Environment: real
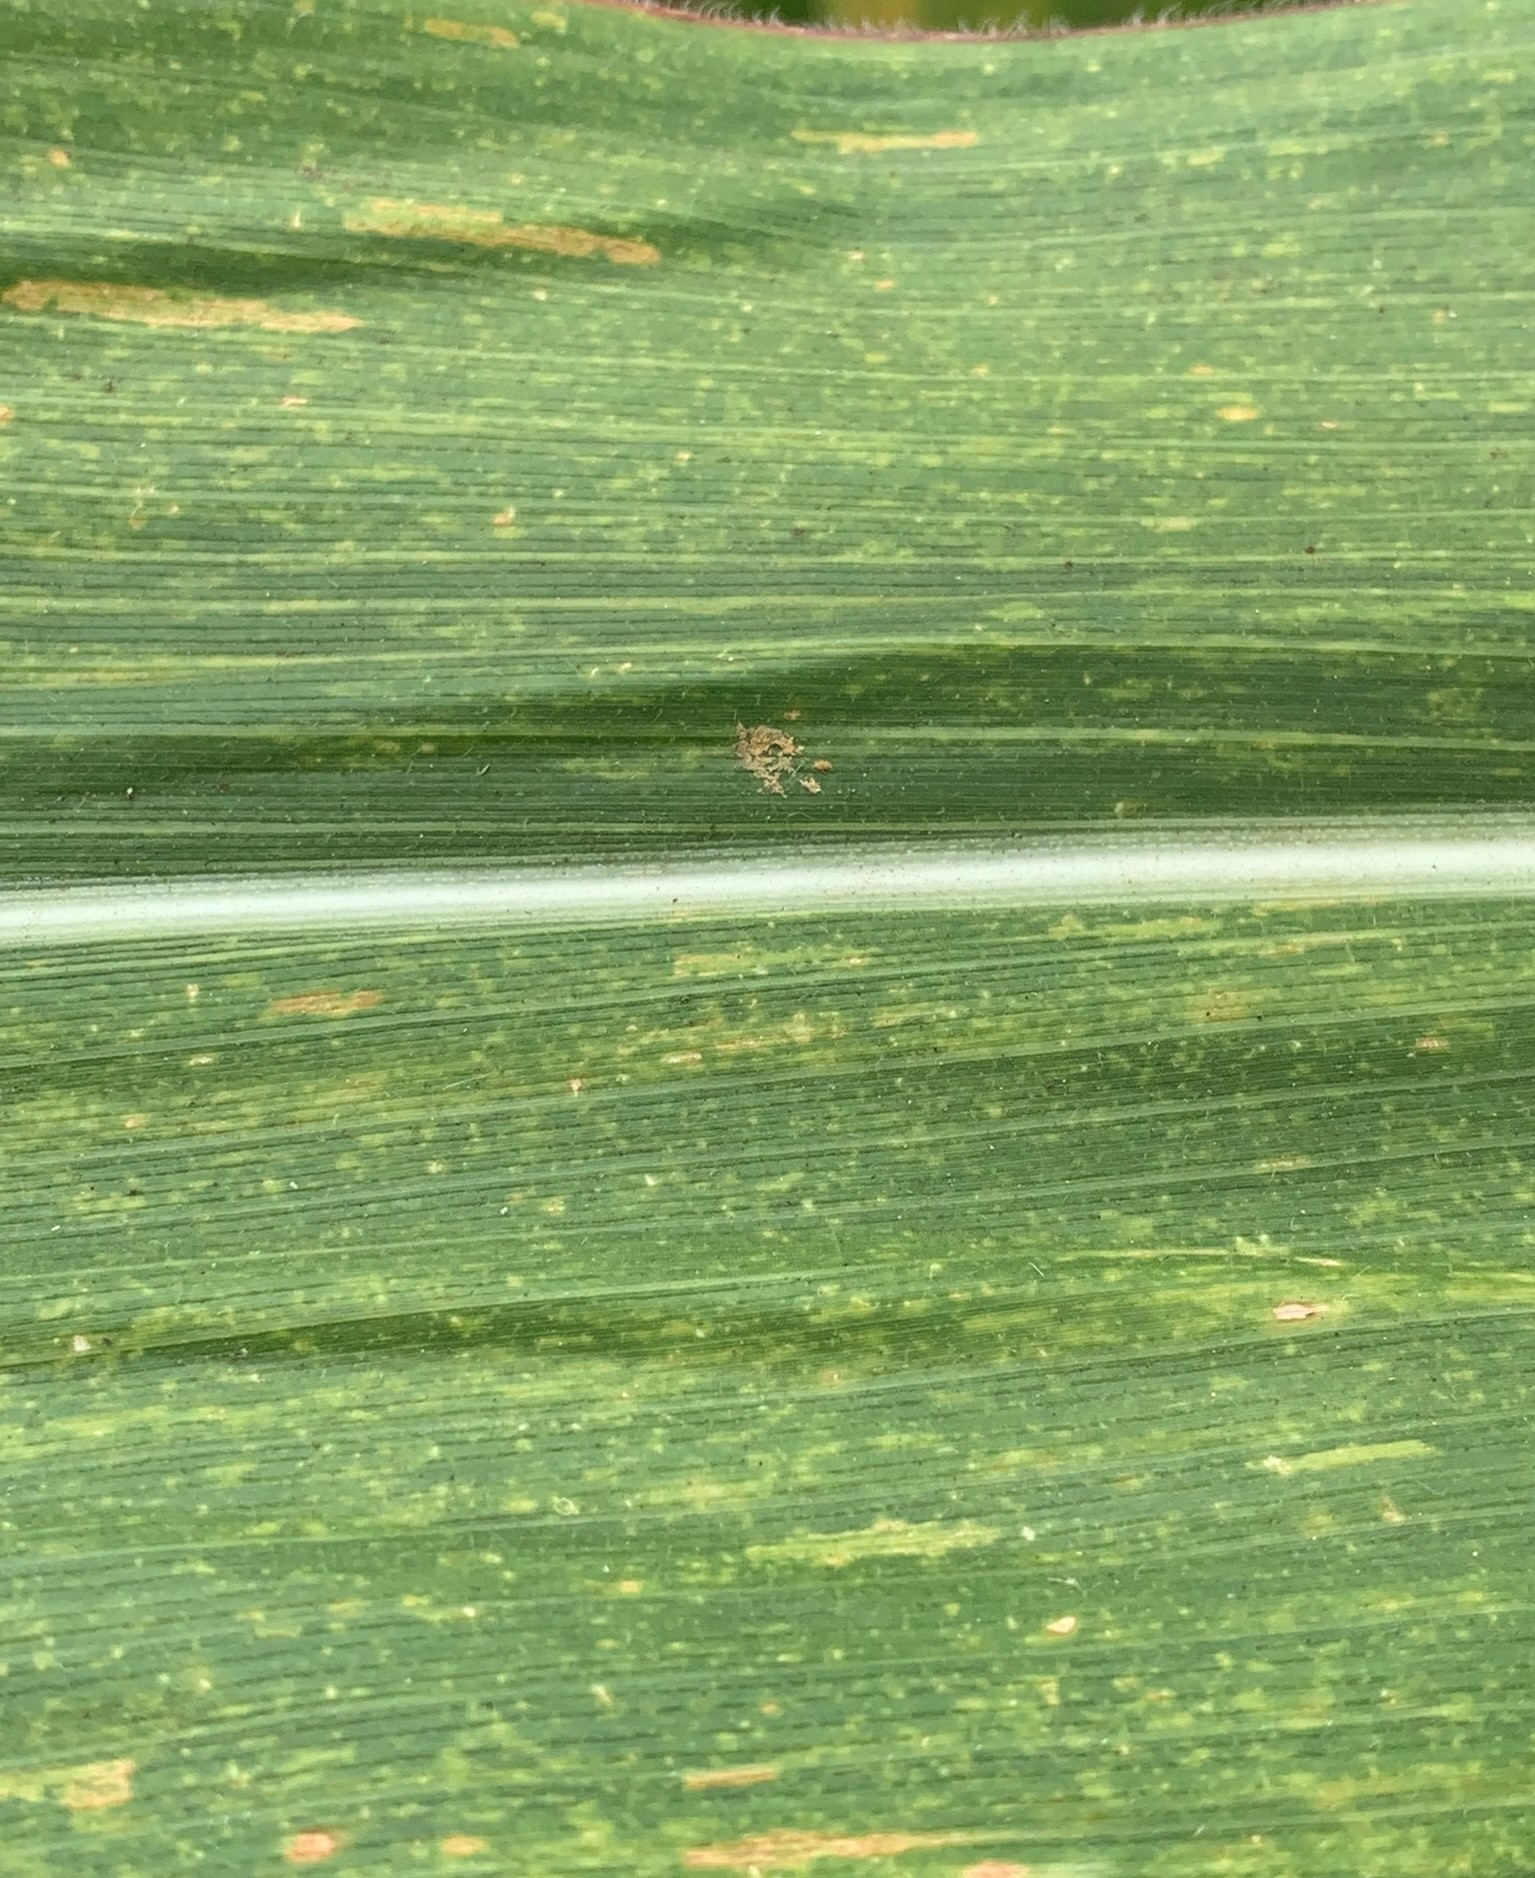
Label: lethal_necrosis